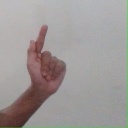
अक्षर: ळ